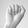
ASL letter: A